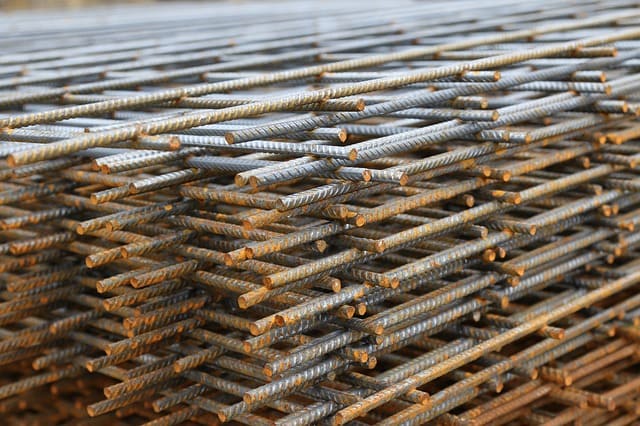
Label: trash